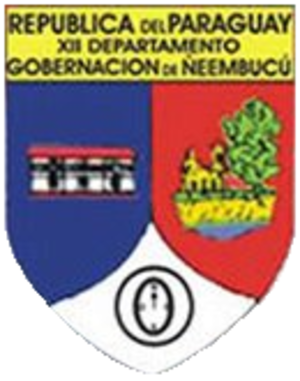
Le département de Ñeembucú est un des 17 départements du Paraguay. Son code ISO 3166-2 est PY-12.